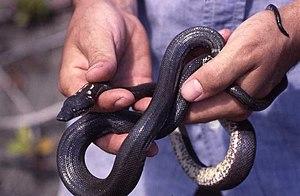
Les serpents, formant le sous-ordre des Serpentes, sont des reptiles carnivores au corps très allongé et dépourvus de membres apparents. Comme tous les squamates, ce sont des vertébrés amniotes caractérisés par un tégument recouvert d'écailles, imbriquées les unes sur les autres et protégées par une couche cornée épaisse, et par une thermorégulation assurée par trois mécanismes, l'ectothermie, la poïkilothermie et le bradymétabolisme. Ils sont aussi appelés plus rarement Ophidiens.
Les Alethinophidia sont un infra-ordre de serpents.